Rødkilde Højskole

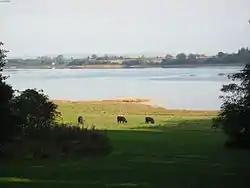
View over the lake from the school

For the first 70 years, the school offered courses to men in the winter months and women in the summer. The emphasis was on agricultural training, gardening and crafts. In 1936, there was a complete change in direction as nursing became the centre of interest, supported by the government's decision to encourage folk high schools to give preparatory courses in nursing. Rødkilde was in fact the first to make the change. Initially the school had been privately owned but as a result of the need for self-ownership in order to qualify for state grants, in 1965 ownership came into the hands of the school itself.